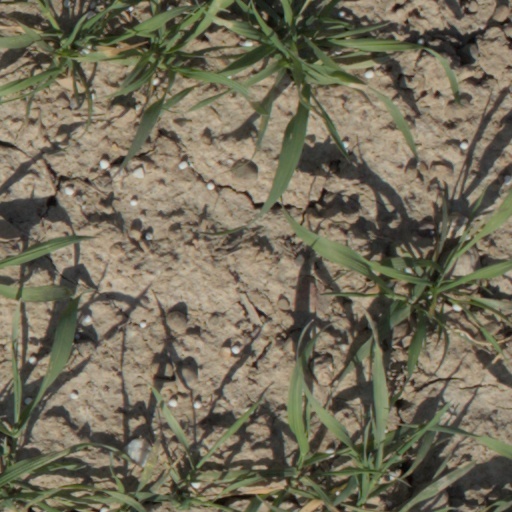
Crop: wheat